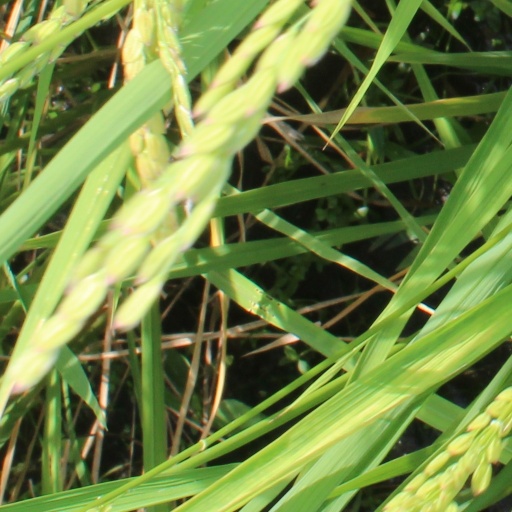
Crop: rice